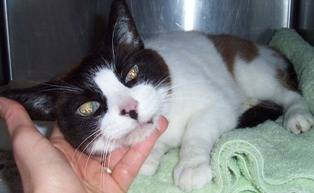
Label: cat